T. C. Stevens

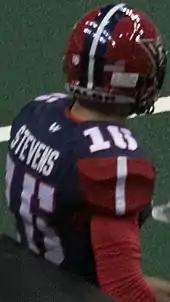
Stevens with the Washington Valor in 2017

Tony C. Stevens (born March 8, 1987) is an American former professional football kicker. He played college football at Hampden–Sydney College and attended Halifax County High School in South Boston, Virginia. He was a member of the Rio Grande Valley Dorados, Richmond Raiders, New Orleans VooDoo, Triangle Torch, Washington Valor, Richmond Roughriders, Baltimore Brigade, and Carolina Cobras.